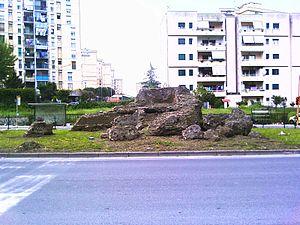
Les trente quartiers de Naples sont des subdivisions administratives de la ville de Naples, en Italie, situées juste en dessous des municipalités, selon des caractéristiques géographiques, fonctionnelles ou historiques.
Scampia est le nom d'un quartier populaire de la banlieue de Naples, en Italie. Étendu sur 4,23 km², Scampia fut bâti grâce à une loi sur les logements sociaux entre les années 1970 et les années 1990. Avec Chiaiano et Piscinola, Scampia forme la Municipalità 8 de Naples. Le quartier est situé au nord de la ville parthénopéenne, à côté notamment de Secondigliano, et 41 350 habitants y vivent, pour la plupart des familles défavorisées. Ce quartier est livré à lui-même depuis des années et la camorra, fortement implantée depuis longtemps, y règne en maître. Les Vele sont les bâtiments emblématiques du quartier.